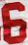
Number: 6